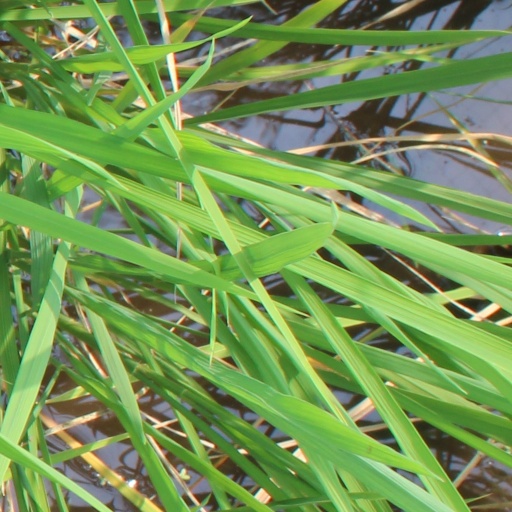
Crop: rice